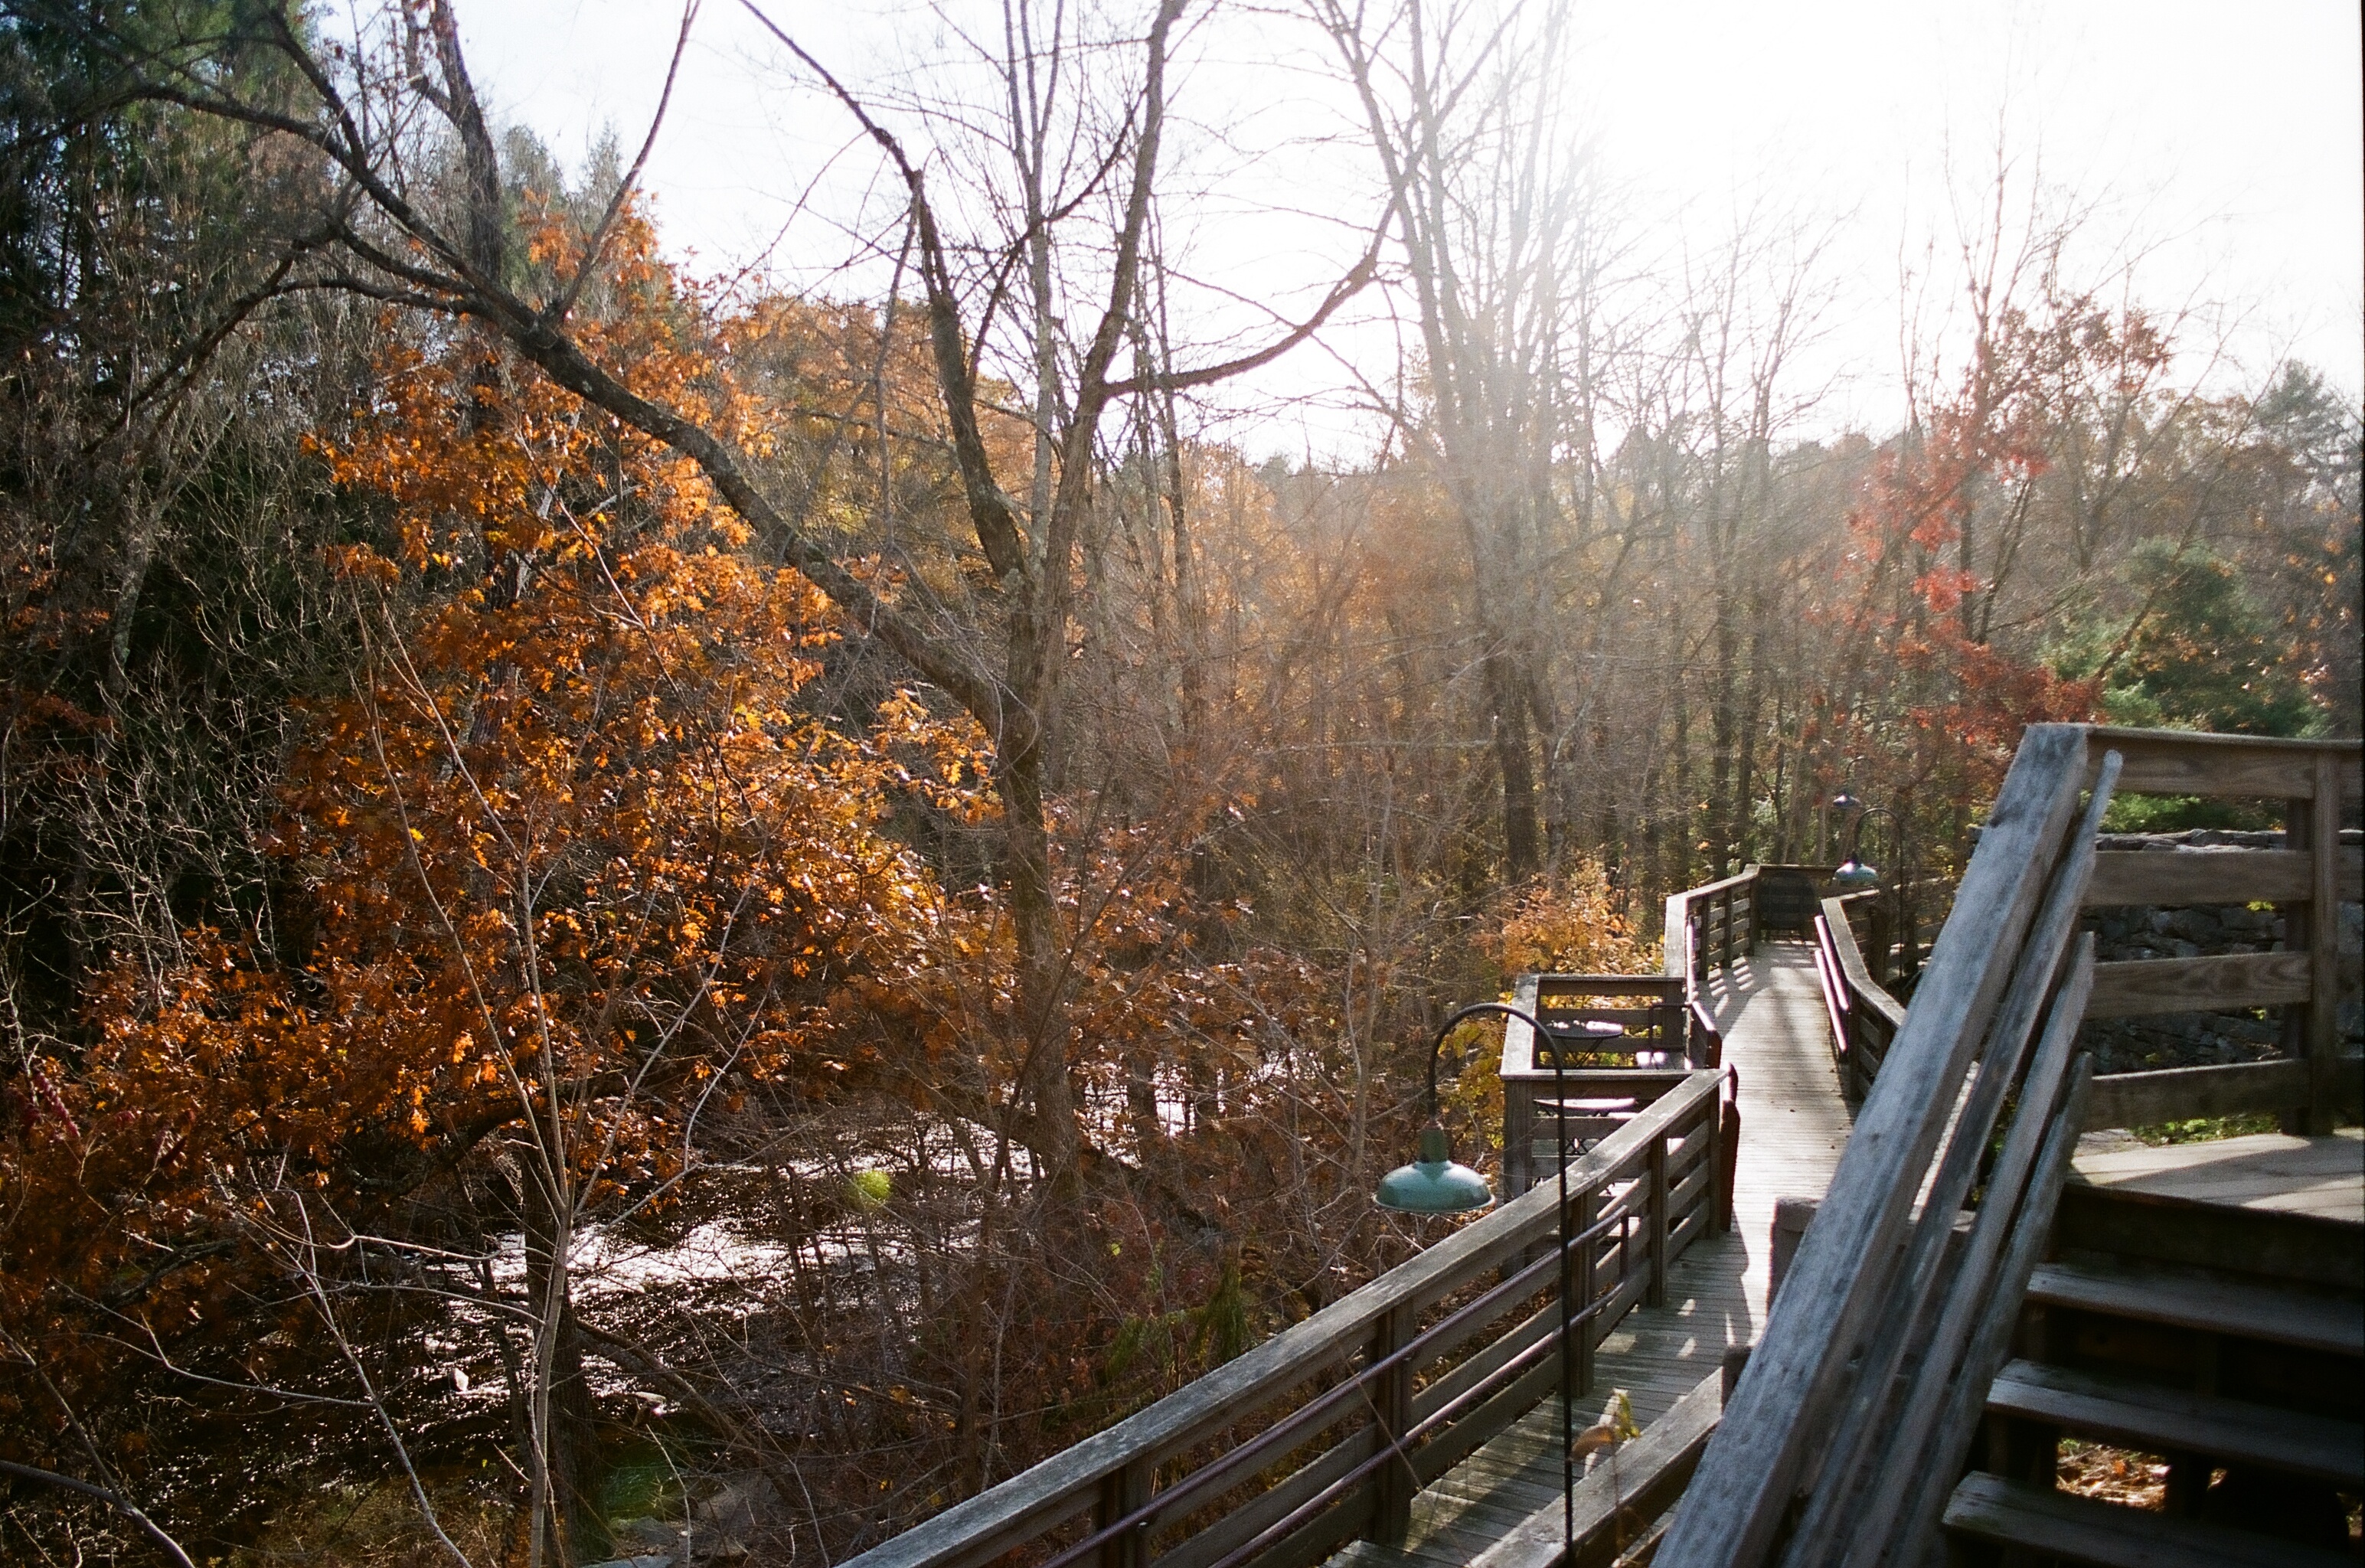
tree, forest, track, morning, leaf, canal, transport, autumn, season, waterway